Raymond Poulidor

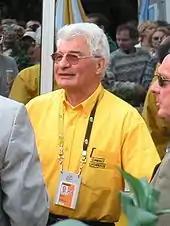
Poulidor at the 2004 Tour de France

The end of the Anquetil era presented opportunities for Poulidor to finally win the Tour de France. This was not to be due to injuries in 1967 and 1968, and the arrival of Eddy Merckx in 1969. Poulidor was no match for Merckx, although he offered much resistance.